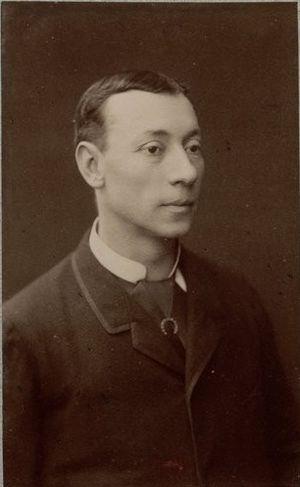
Alexis Didier est un médium français du XIXᵉ siècle qui fut très célèbre en son temps. Il est né le 30 mars 1826 à Paris, décédé le 9 octobre 1886 à Paris 9ᵉ arrondissement.